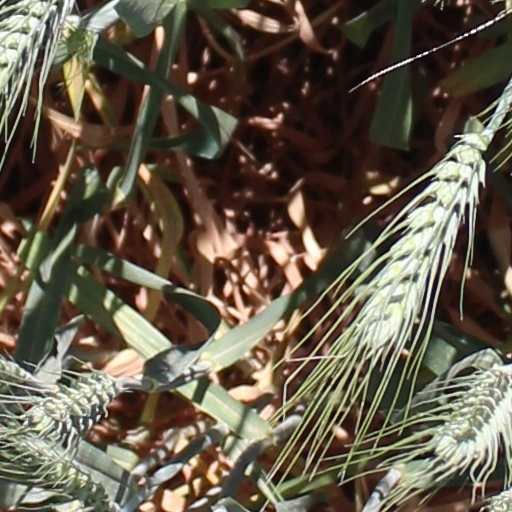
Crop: wheat